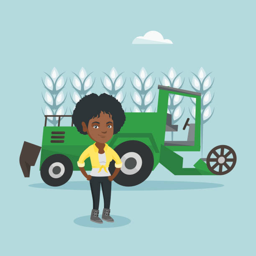
person standing on the background of combine vector art illustration